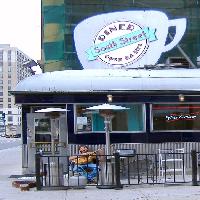
Weather: cloudy or overcast